A Child of the Revolution

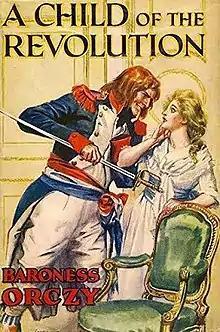
Cover of the 1932 first edition

First published in 1932, A Child of the Revolution is a book in the Scarlet Pimpernel series written by Baroness Orczy. It is chronologically the last book in the series, and is the only Scarlet Pimpernel novel which was not translated into French.